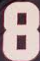
Number: 8